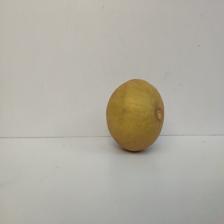
Size: Large